Norwegian Independent Company 1

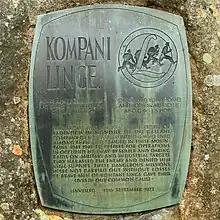
Kompani Linge Memorial, Glenmore Forest Park in Scotland

The original English-language administrative title did not have much resonance in Norwegian and they soon became better known as Kompani Linge ("Linge's Company"). Martin Linge's death early in the war came to enhance the title, which became formalised as Lingekompaniet in his honour.